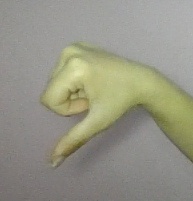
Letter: waw